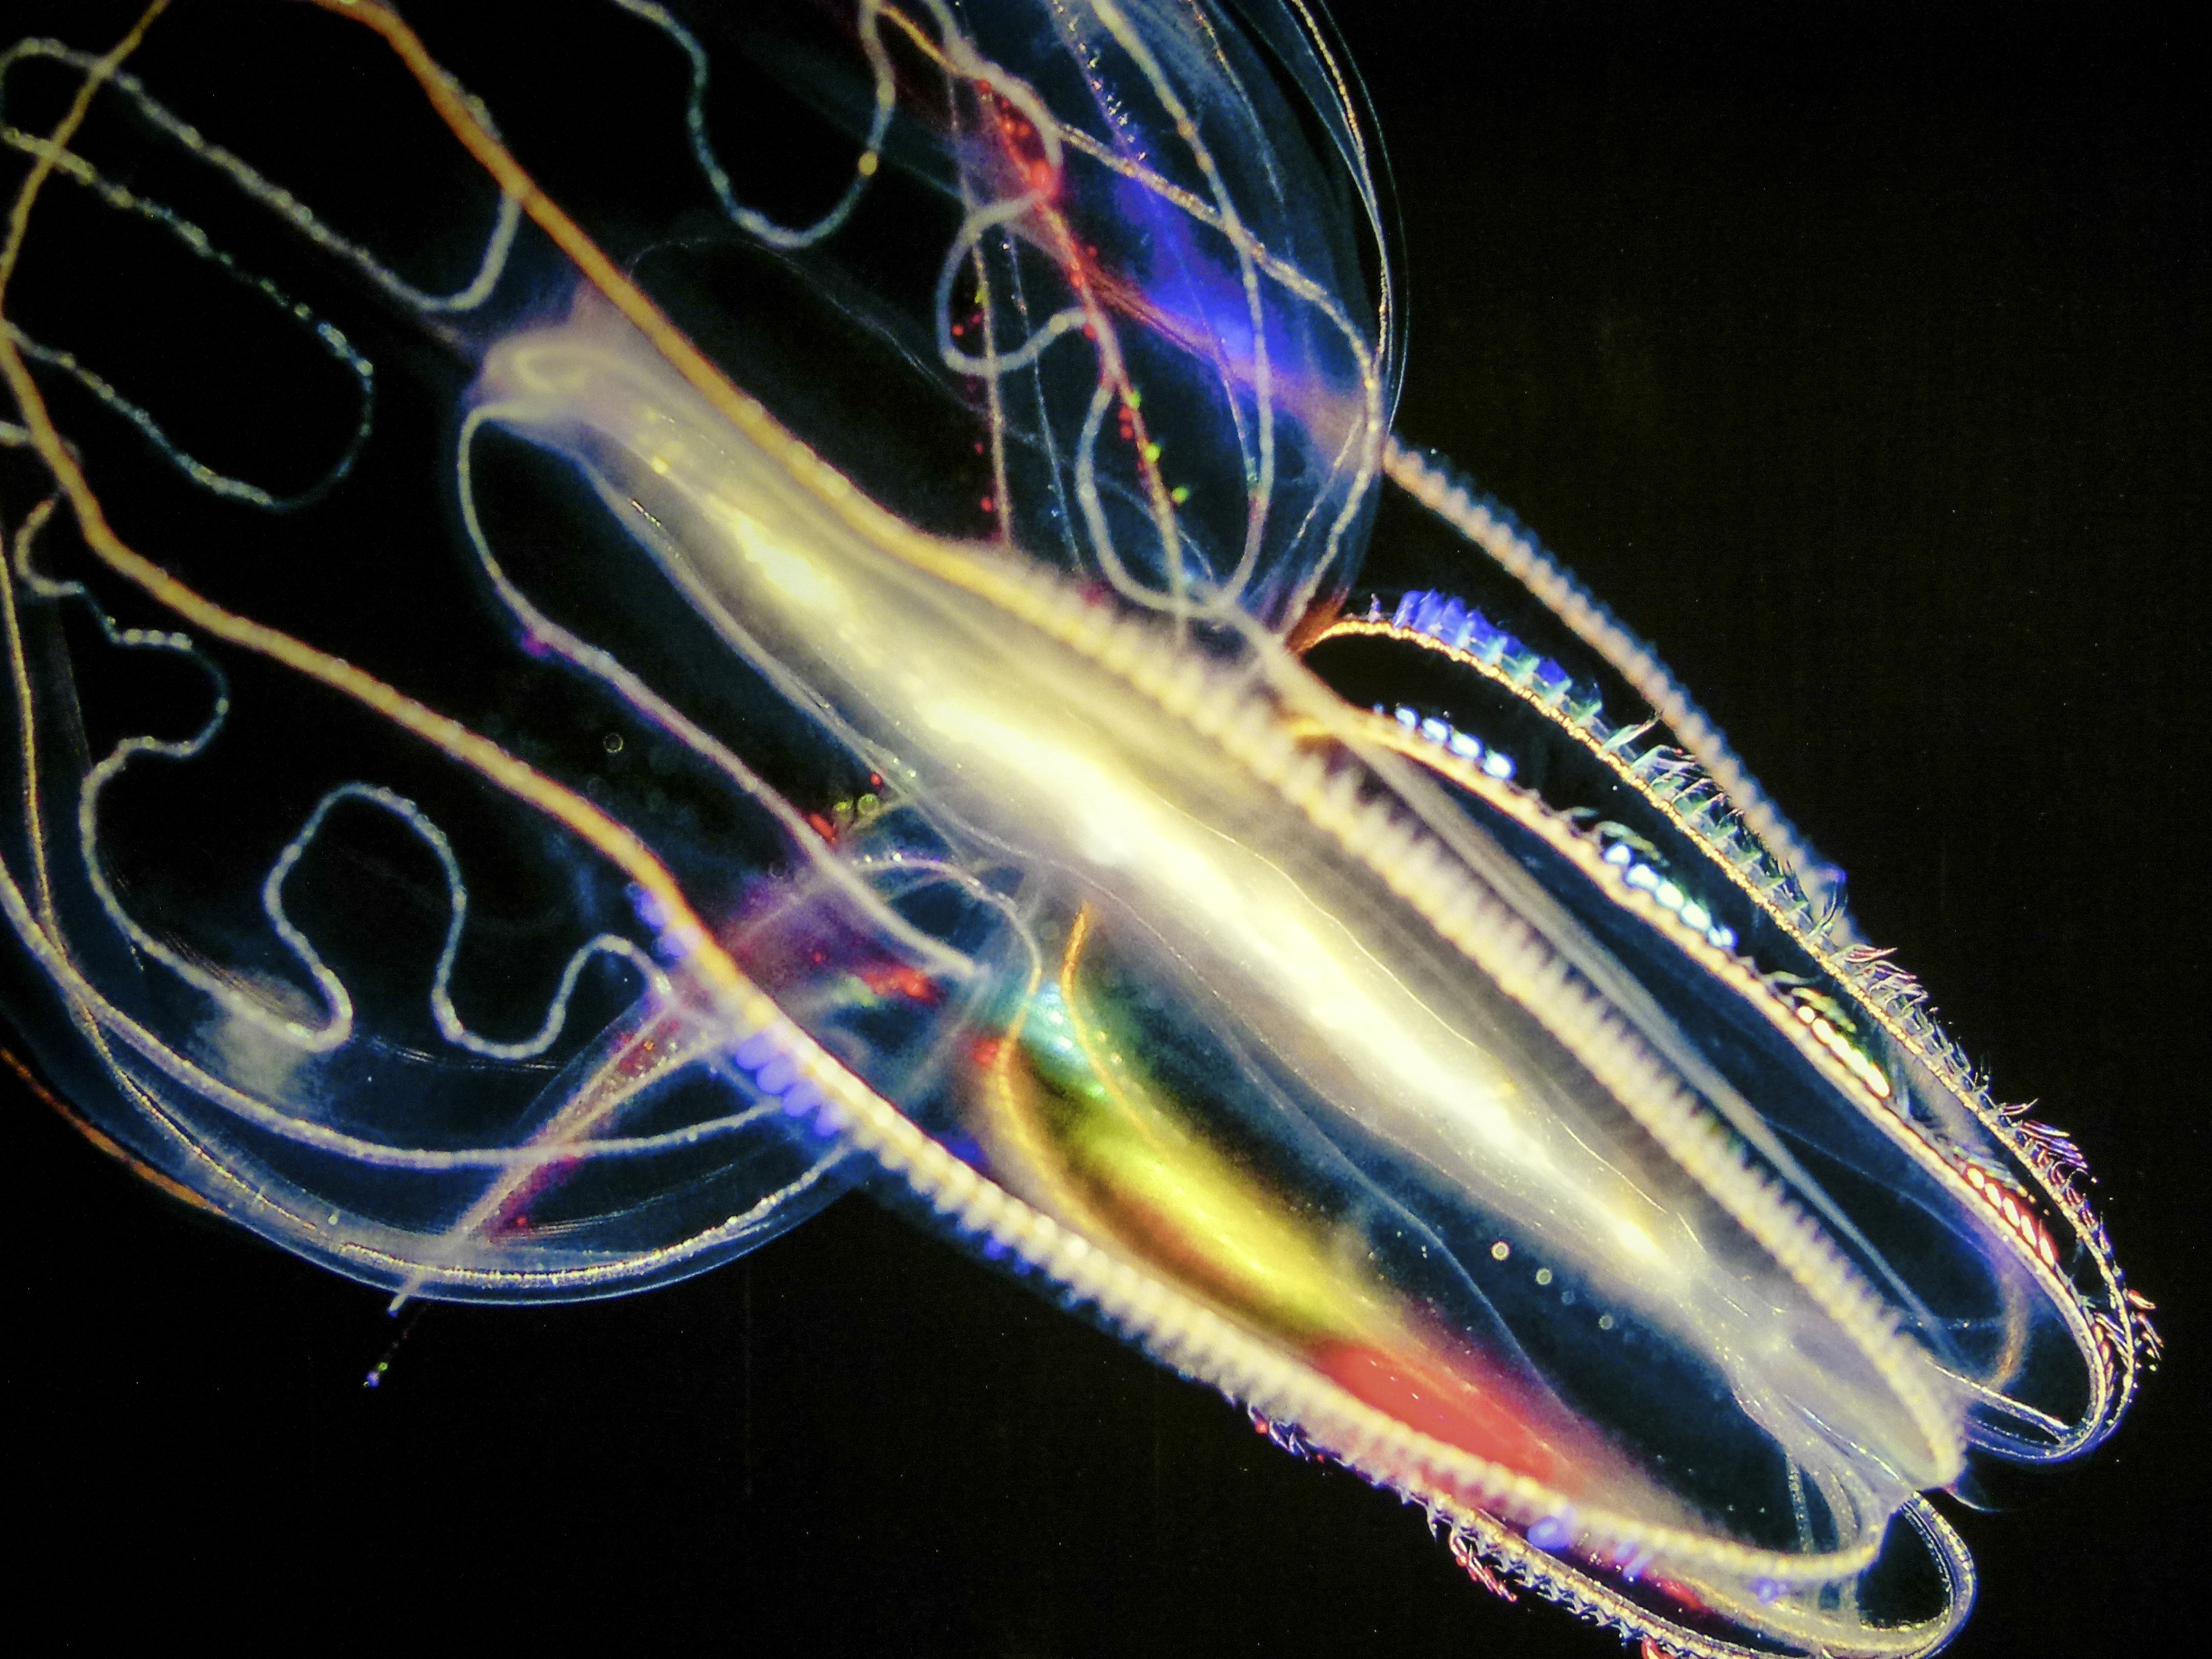
water, wing, underwater, color, biology, jellyfish, blue, sea animal, invertebrate, close up, sea life, ocean life, beautiful, organ, luminous, macro photography, marine biology, marine invertebrates, deep sea fish, fractal art